Argus Coastal Monitoring

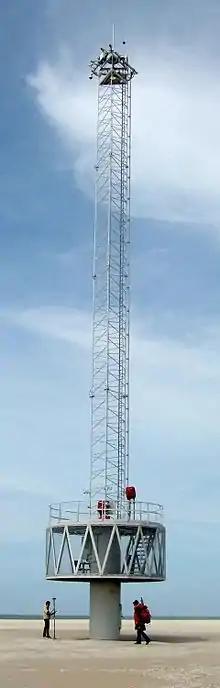
Argus tower at the Zandmotor (sand engine), the Netherlands

The use of video cameras to measure medium-term coastal processes was pioneered by Oregon State University in the late 1980s. Since the 1990s, OSU has collaborated with other universities and research institutes around the world to create a global network of Argus monitoring stations. Presently there are more than 30 active stations worldwide.